(They Long to Be) Close to You

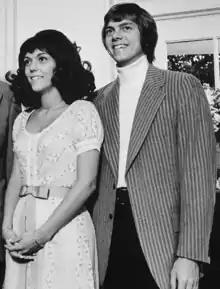
Karen and Richard Carpenter recorded the most successful version of the song

In 1970, "(They Long to Be) Close to You" was released by the Carpenters on their album "Close to You" (1970) and became their breakthrough hit. Believing the original title to be too long, Richard Carpenter added parentheses around "They Long to Be". The song charted on the "Billboard" Hot 100 for 17 weeks, including four at number one, becoming Carpenters' first top 10. In 2018, "Billboard" ranked "Close to You" the top single of the summer of 1970.